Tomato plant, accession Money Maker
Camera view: vertical (180 deg); turntable rotation: 60 degrees
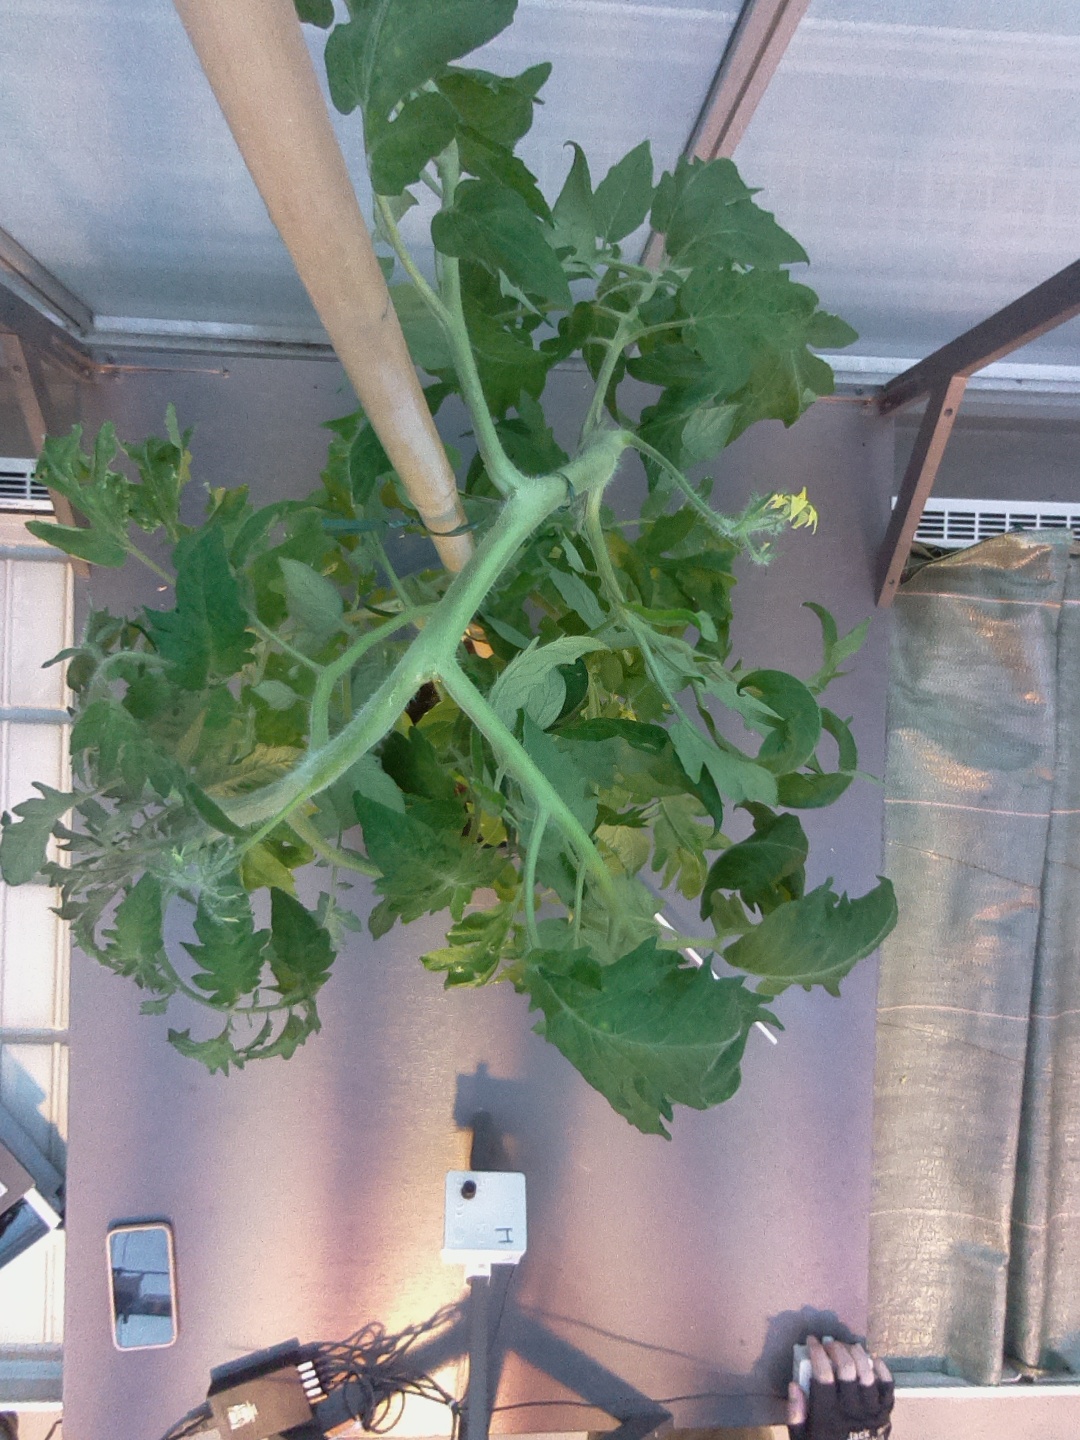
BBCH growth stage 69: End of flowering, 90%-100% of flowers open, more petals falling